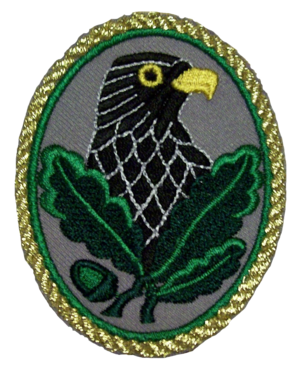
L'insigne de tireur d'élite, est une décoration militaire allemande du Troisième Reich.